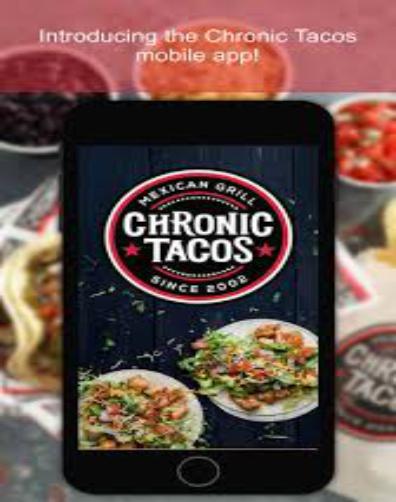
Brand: Chronic Tacos-1
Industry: Food